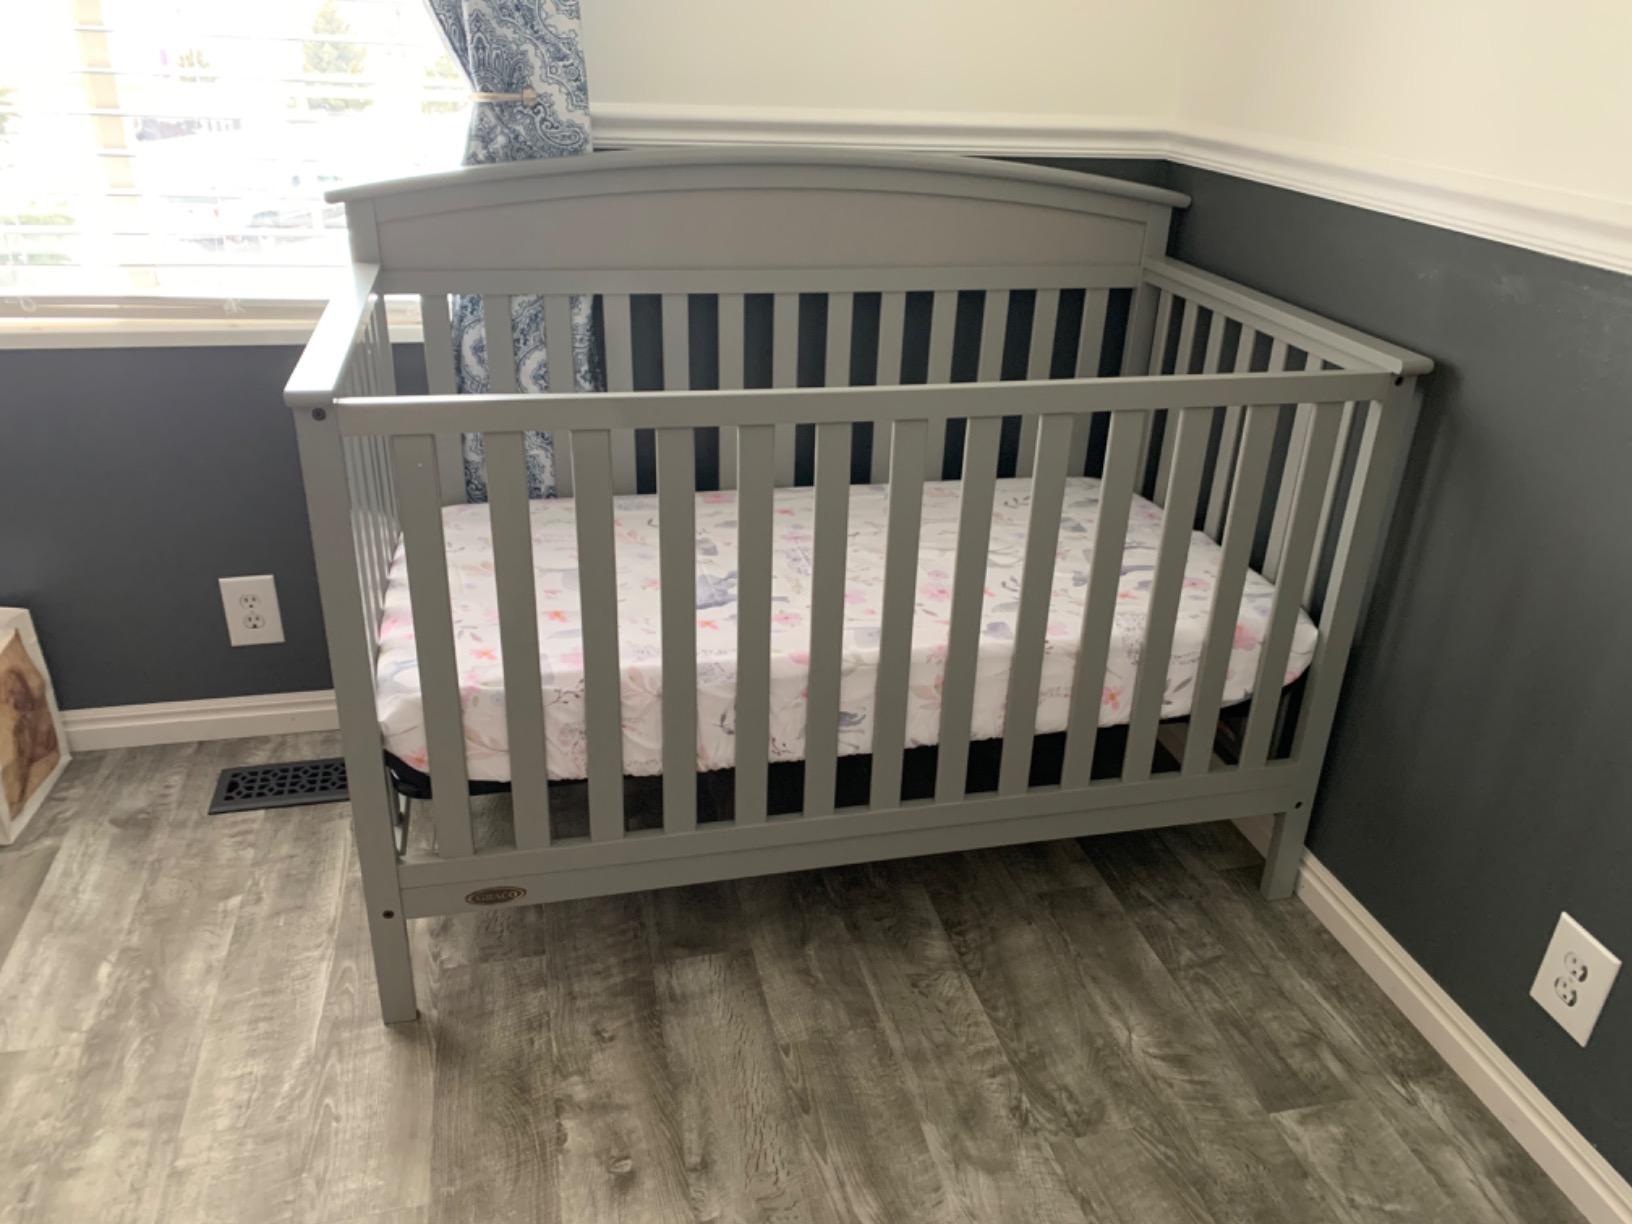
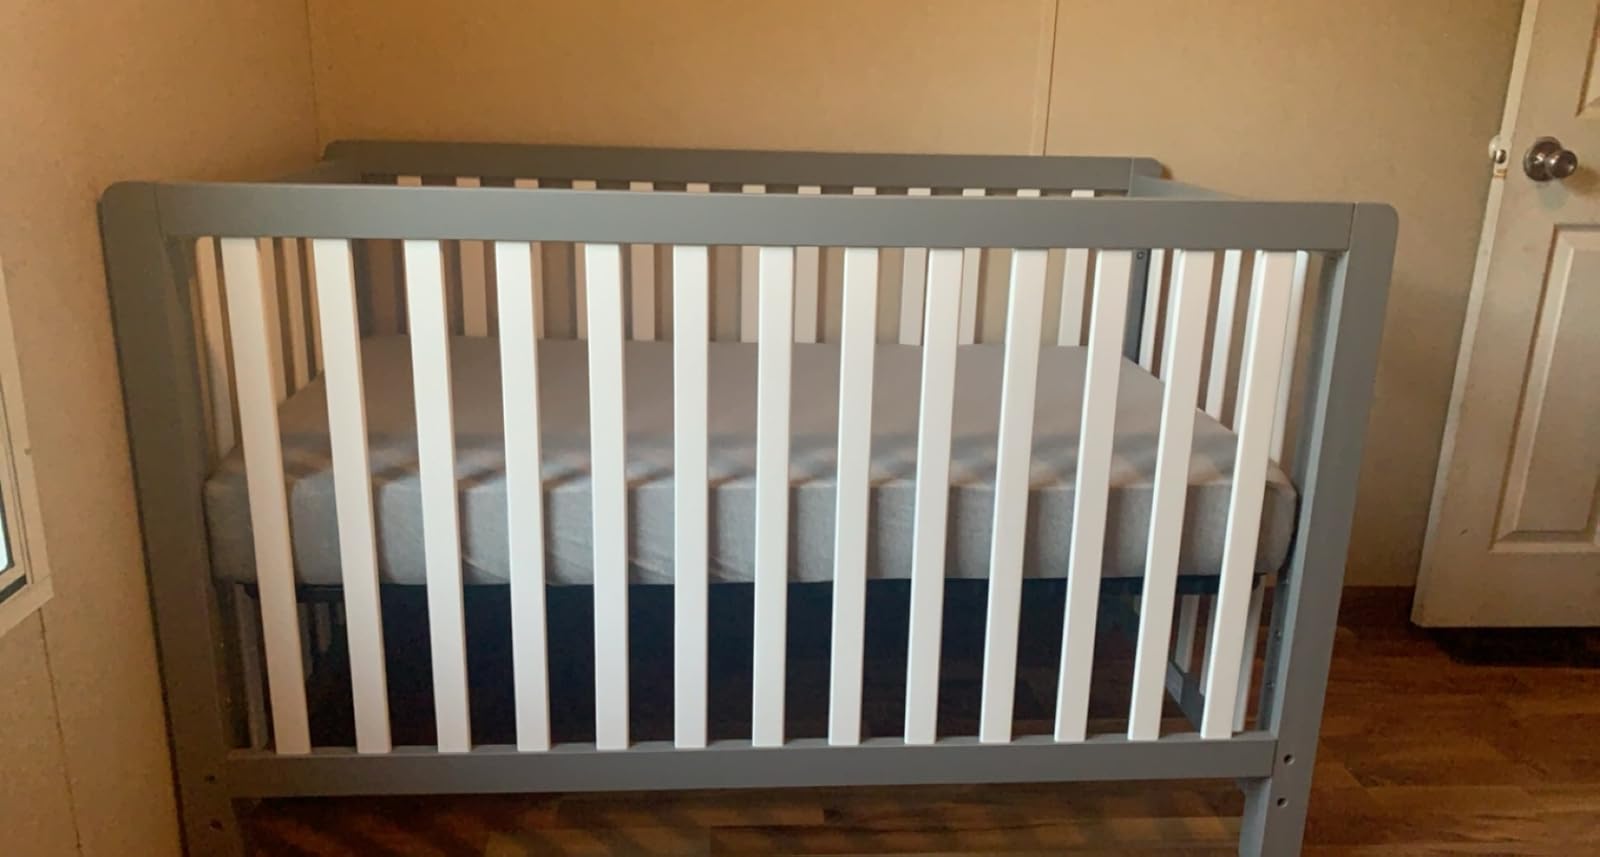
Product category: products_crib
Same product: no